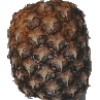
Label: Pineapple 1